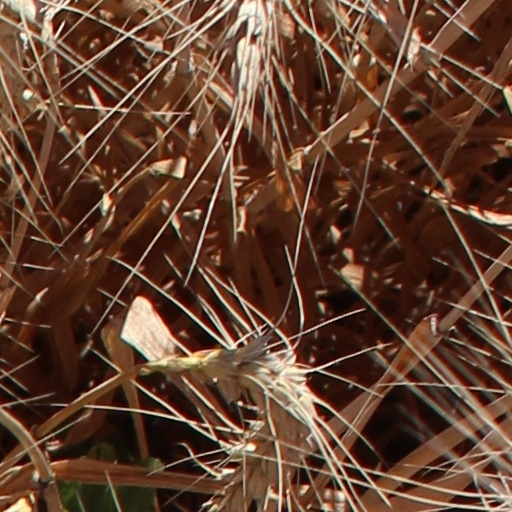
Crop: wheat